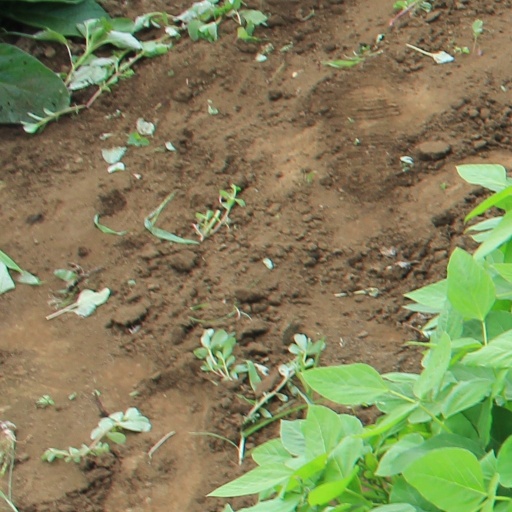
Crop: soybean